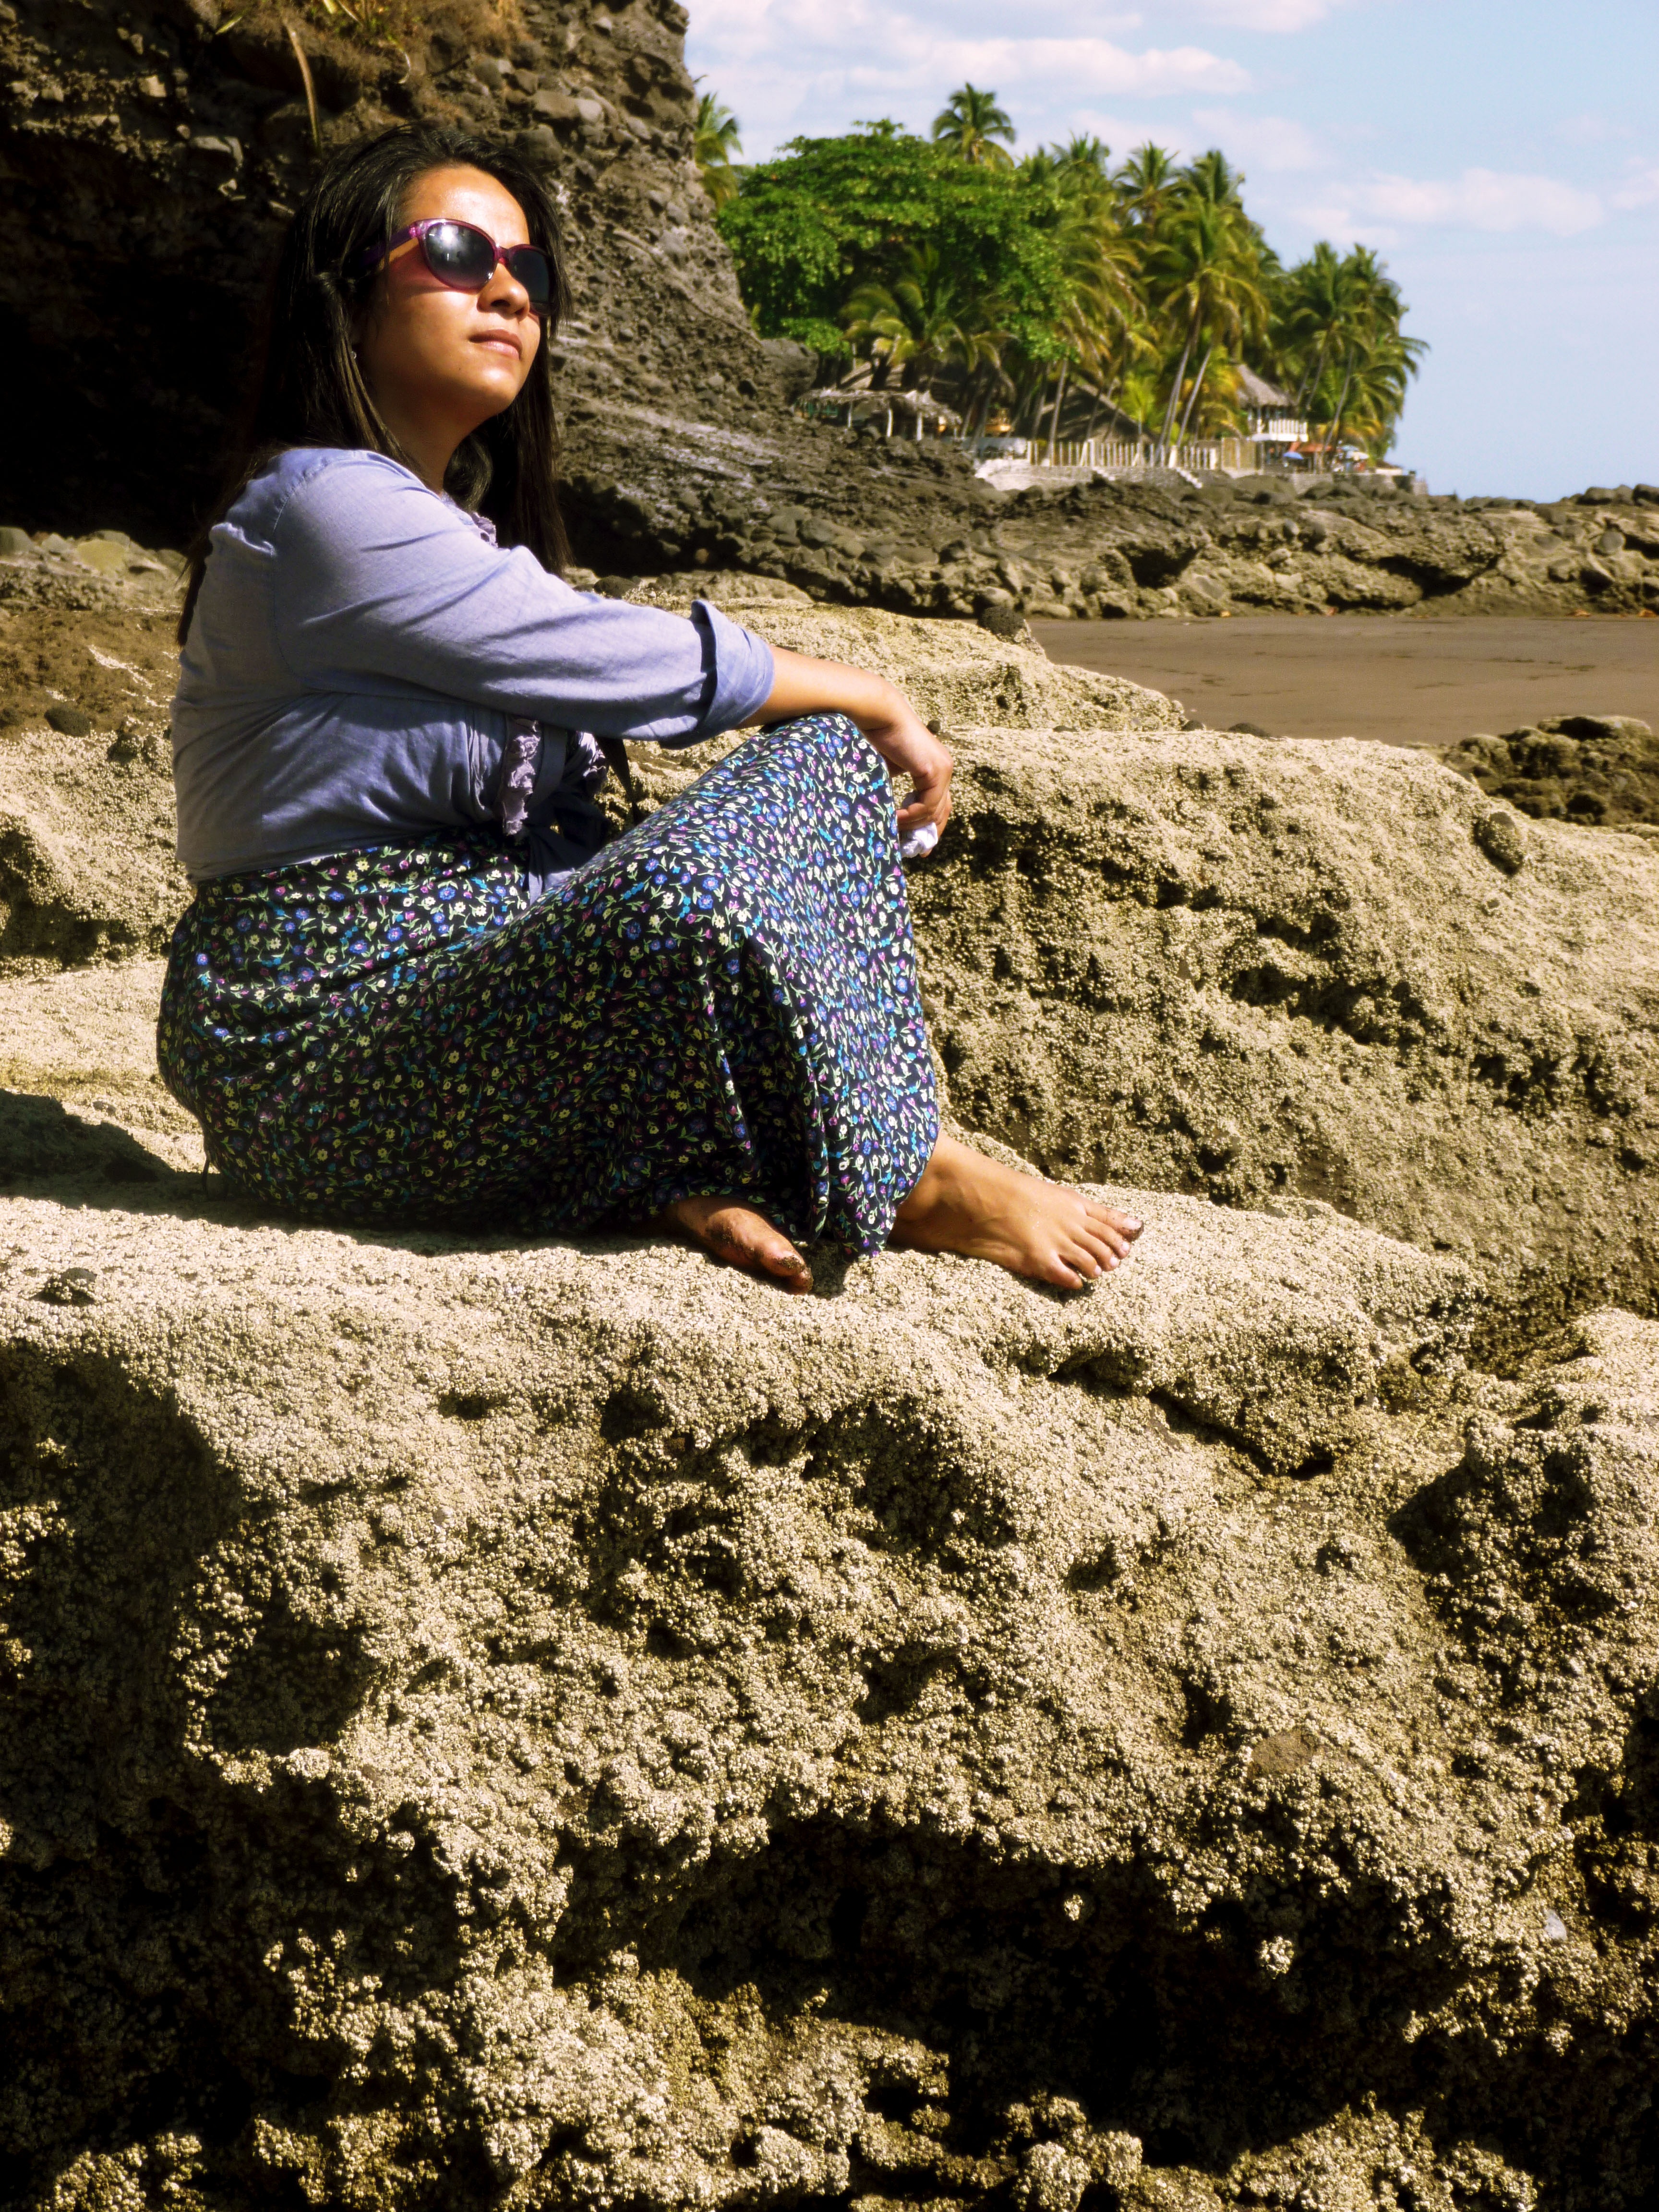
beach, landscape, sea, nature, rock, horizon, light, people, sky, sun, sunset, adventure, summer, vacation, relax, peaceful, sitting, peace, holiday, calm, child, blue, rest, clouds, relaxation, background, geology, image, observe, human positions